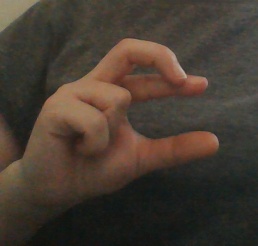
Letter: thal